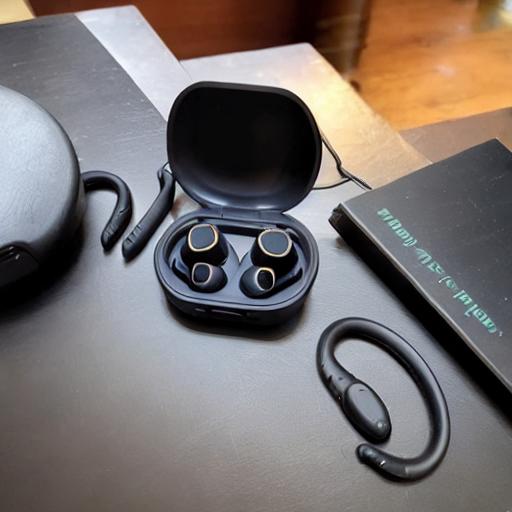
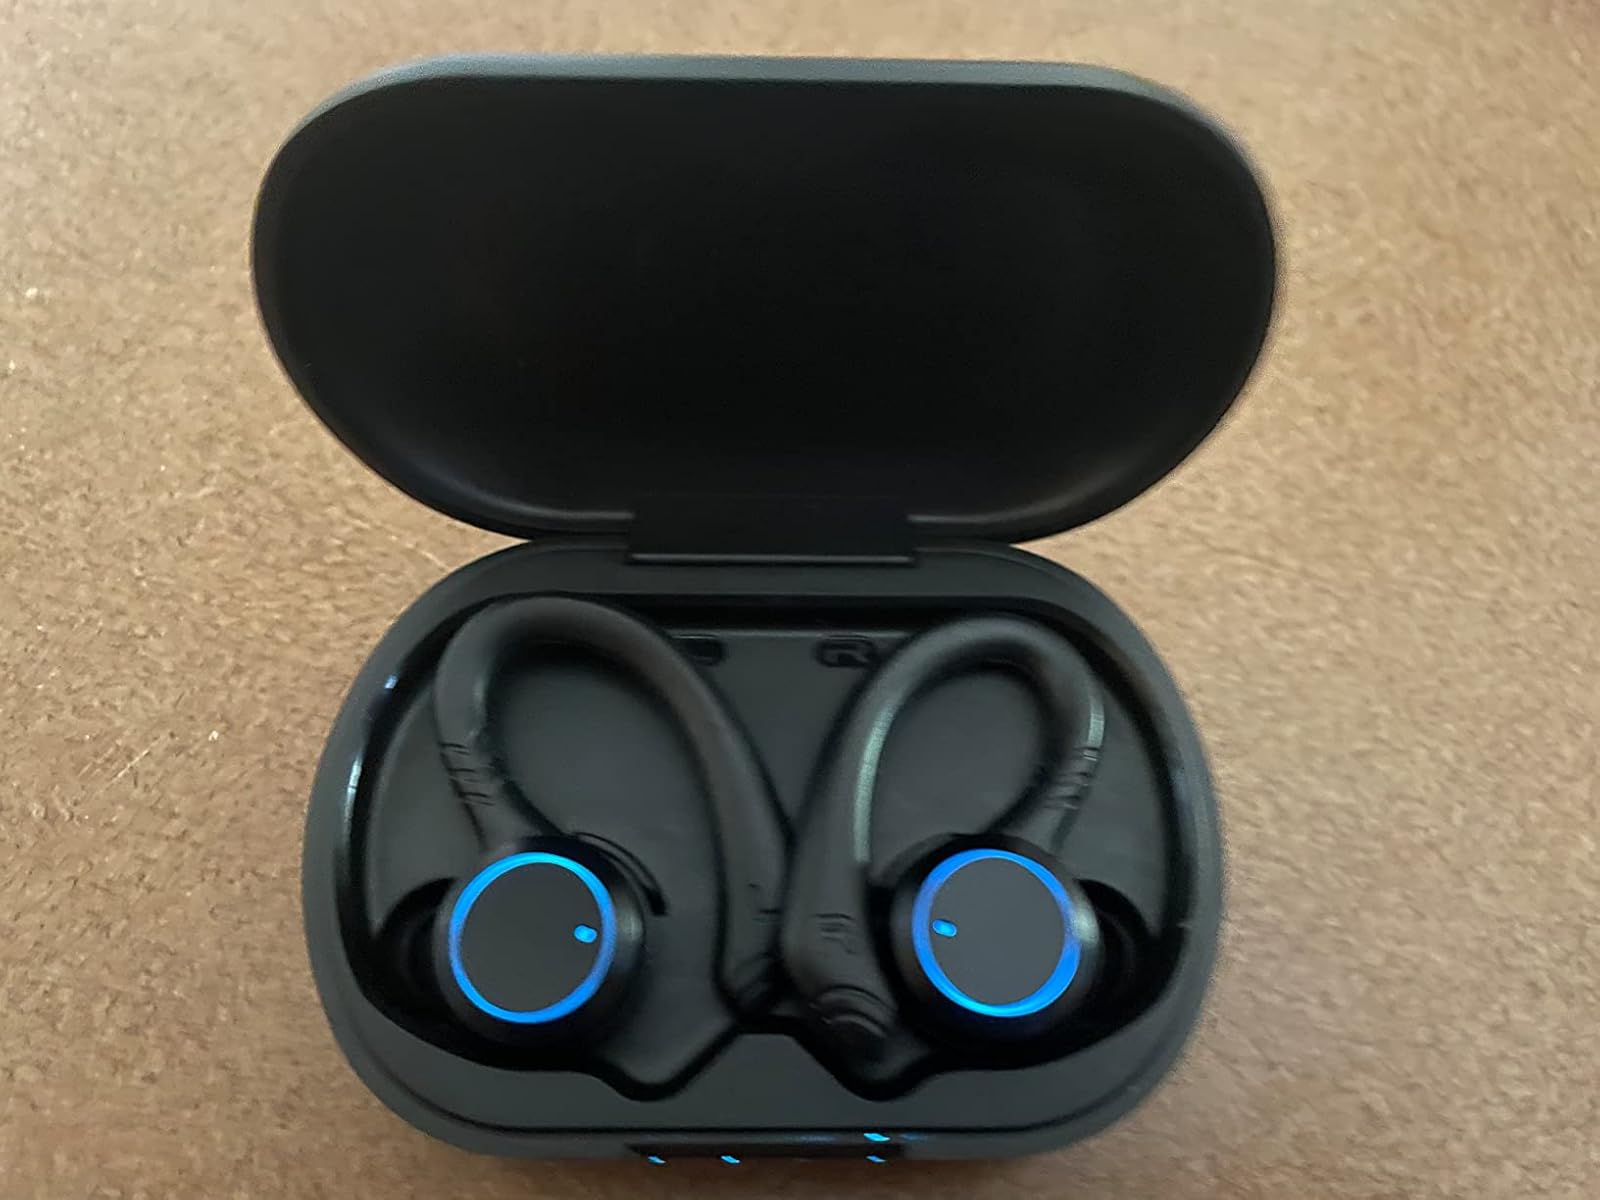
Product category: earbuds
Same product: no